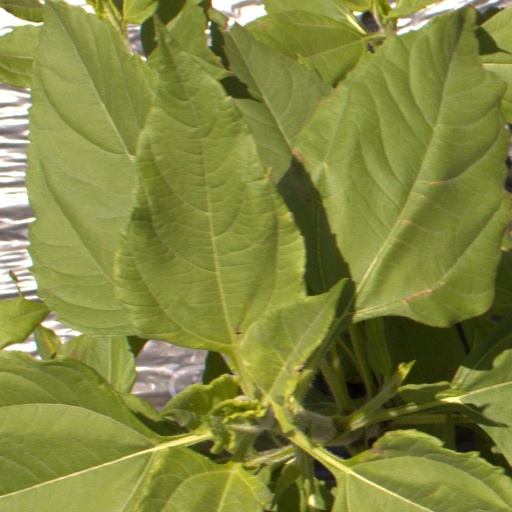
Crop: Jerusalem artichoke